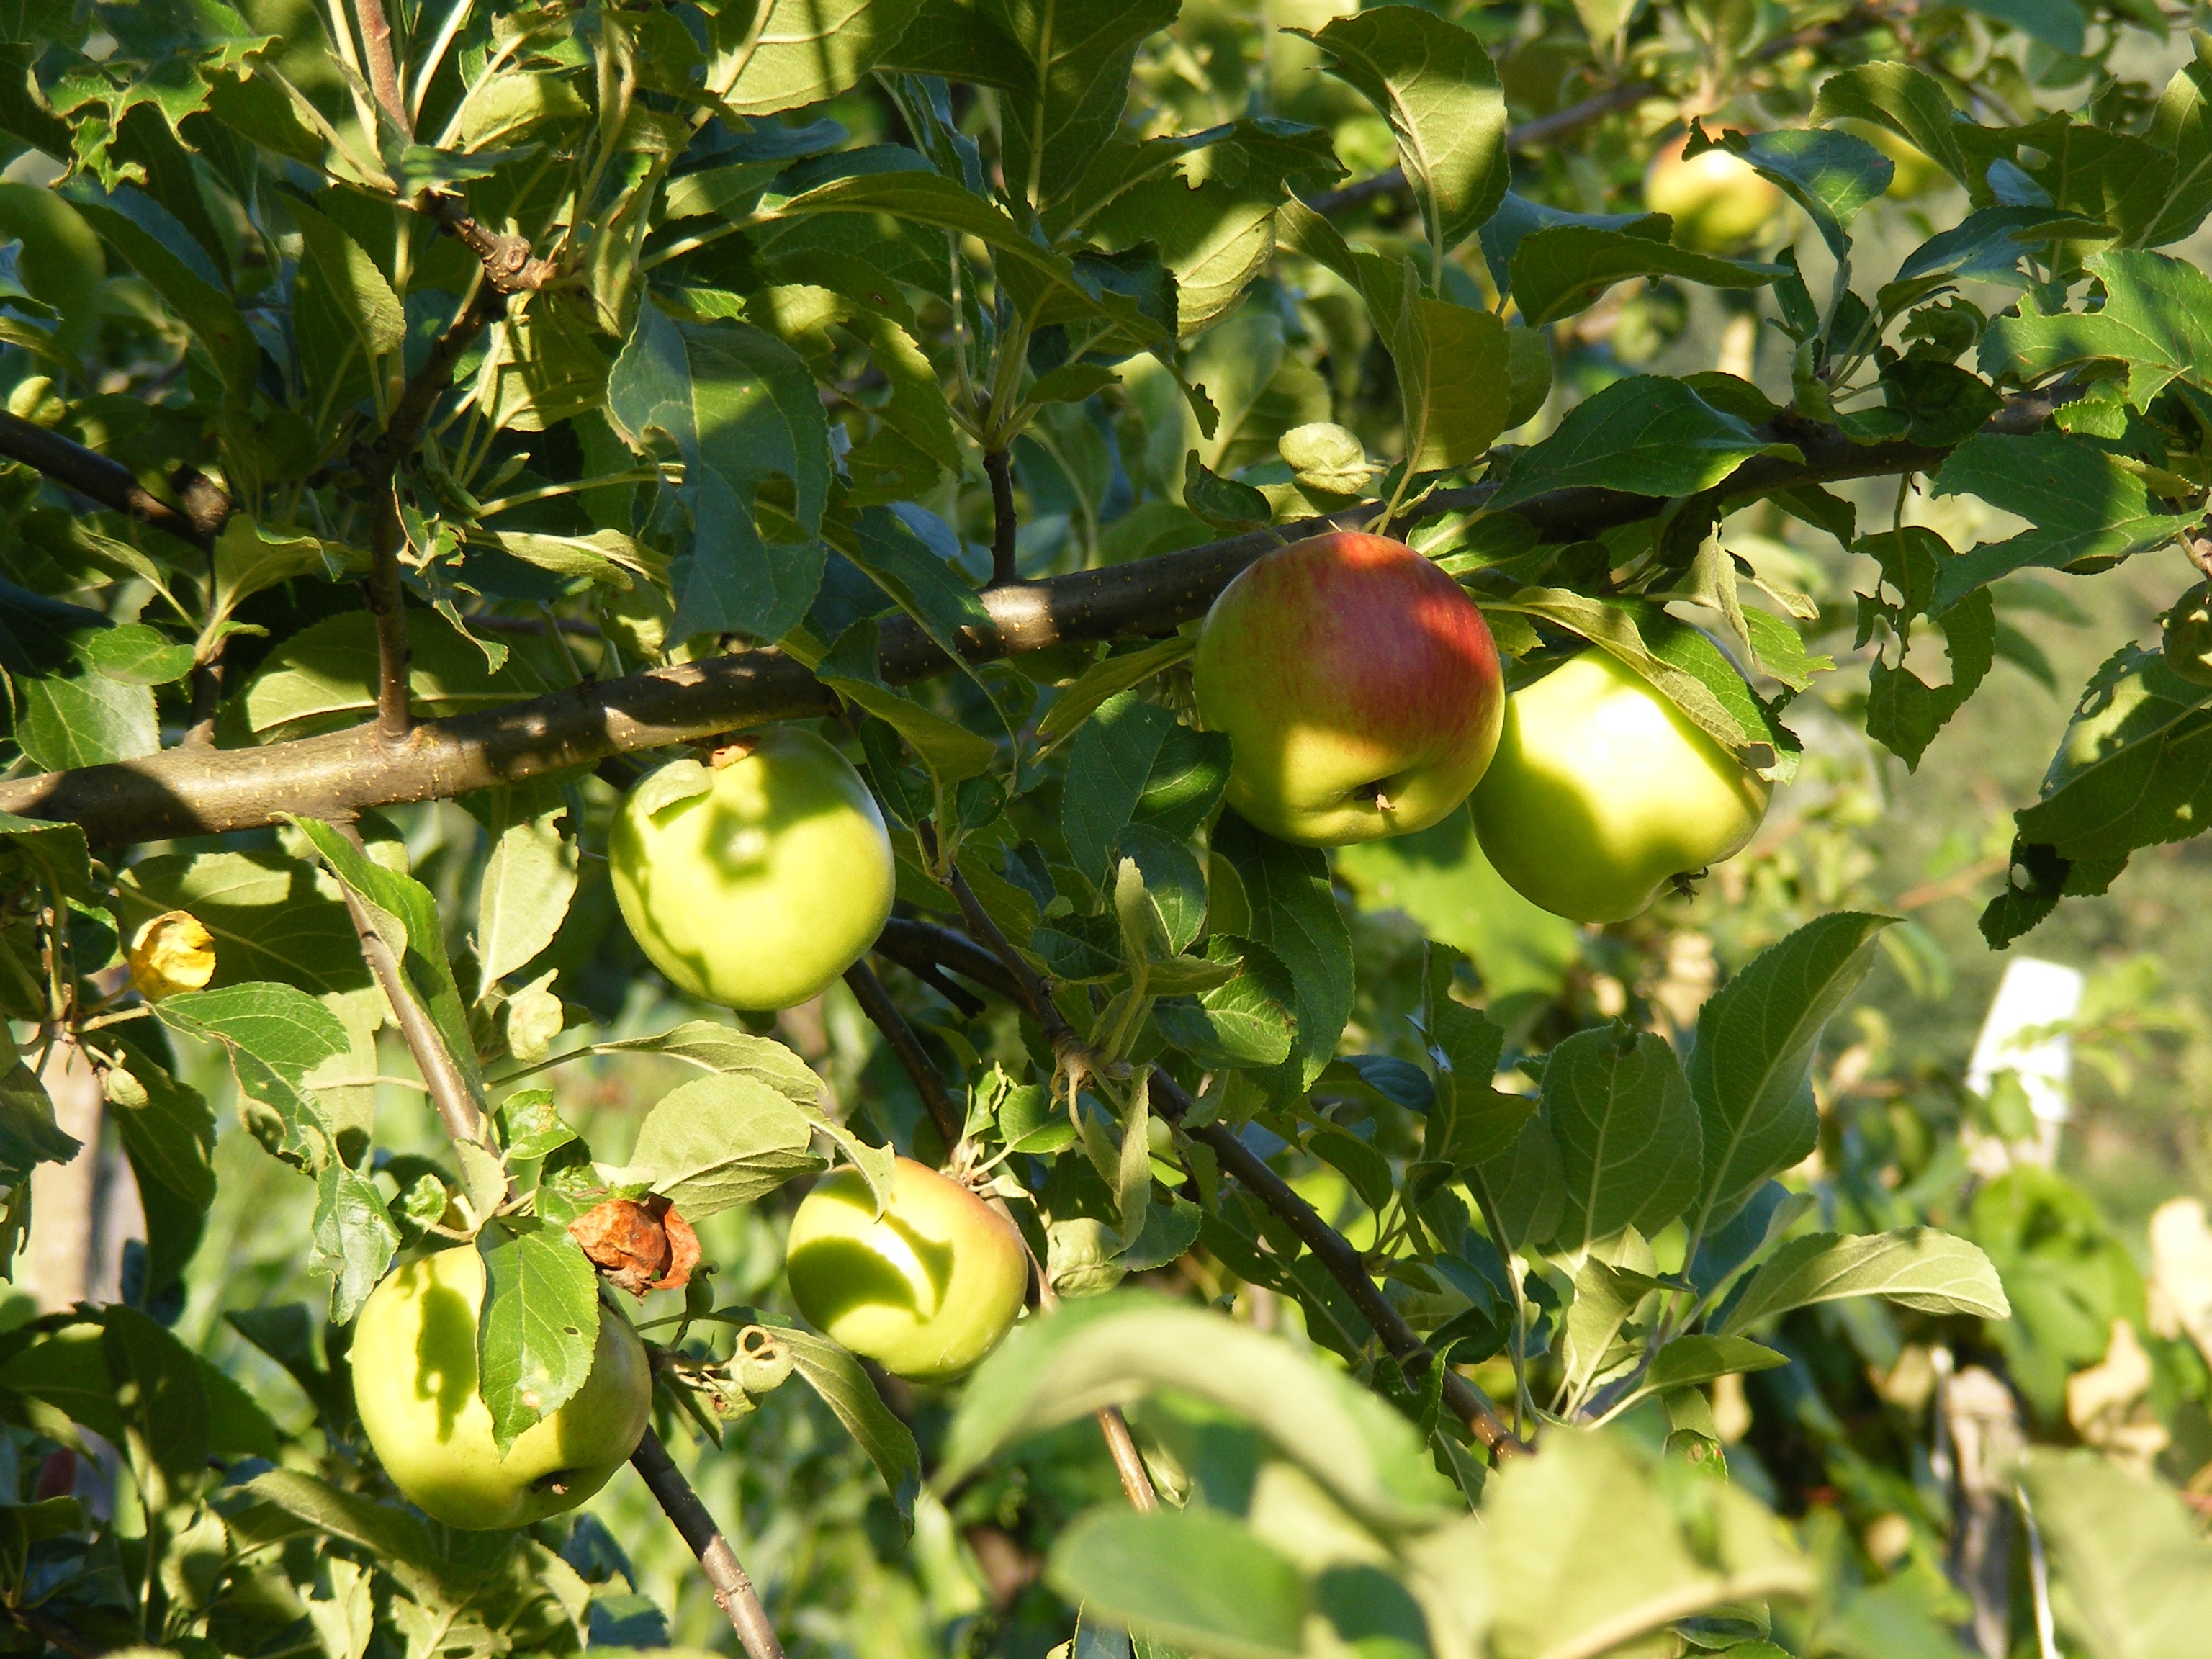
apple, tree, branch, light, plant, fruit, flower, food, green, produce, sunny, shrub, apples, flowering plant, rose family, acerola, malpighia, land plant